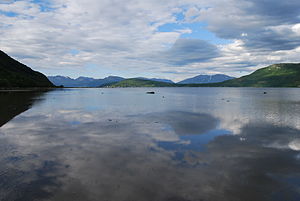
Målselvfjorden
Målselvfjorden
Målselvfjorden
Målselvfjorden er en fjordarm af Malangen i Lenvik og Målselv kommuner i Troms og Finnmark fylke i Norge. Fjorden er 16 kilometer lang og går mod syd fra indløbet mellem Sultindvikneset i vest og Målnesodden i øst, til Karlstad i bunden af fjorden. Fjorden har navn efter Målselven, som munder ud inderst i fjorden.